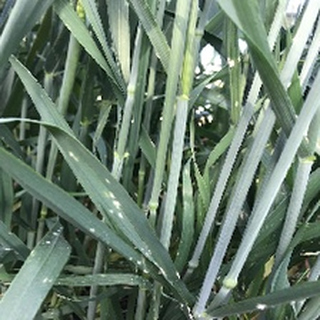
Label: wheat_mildew